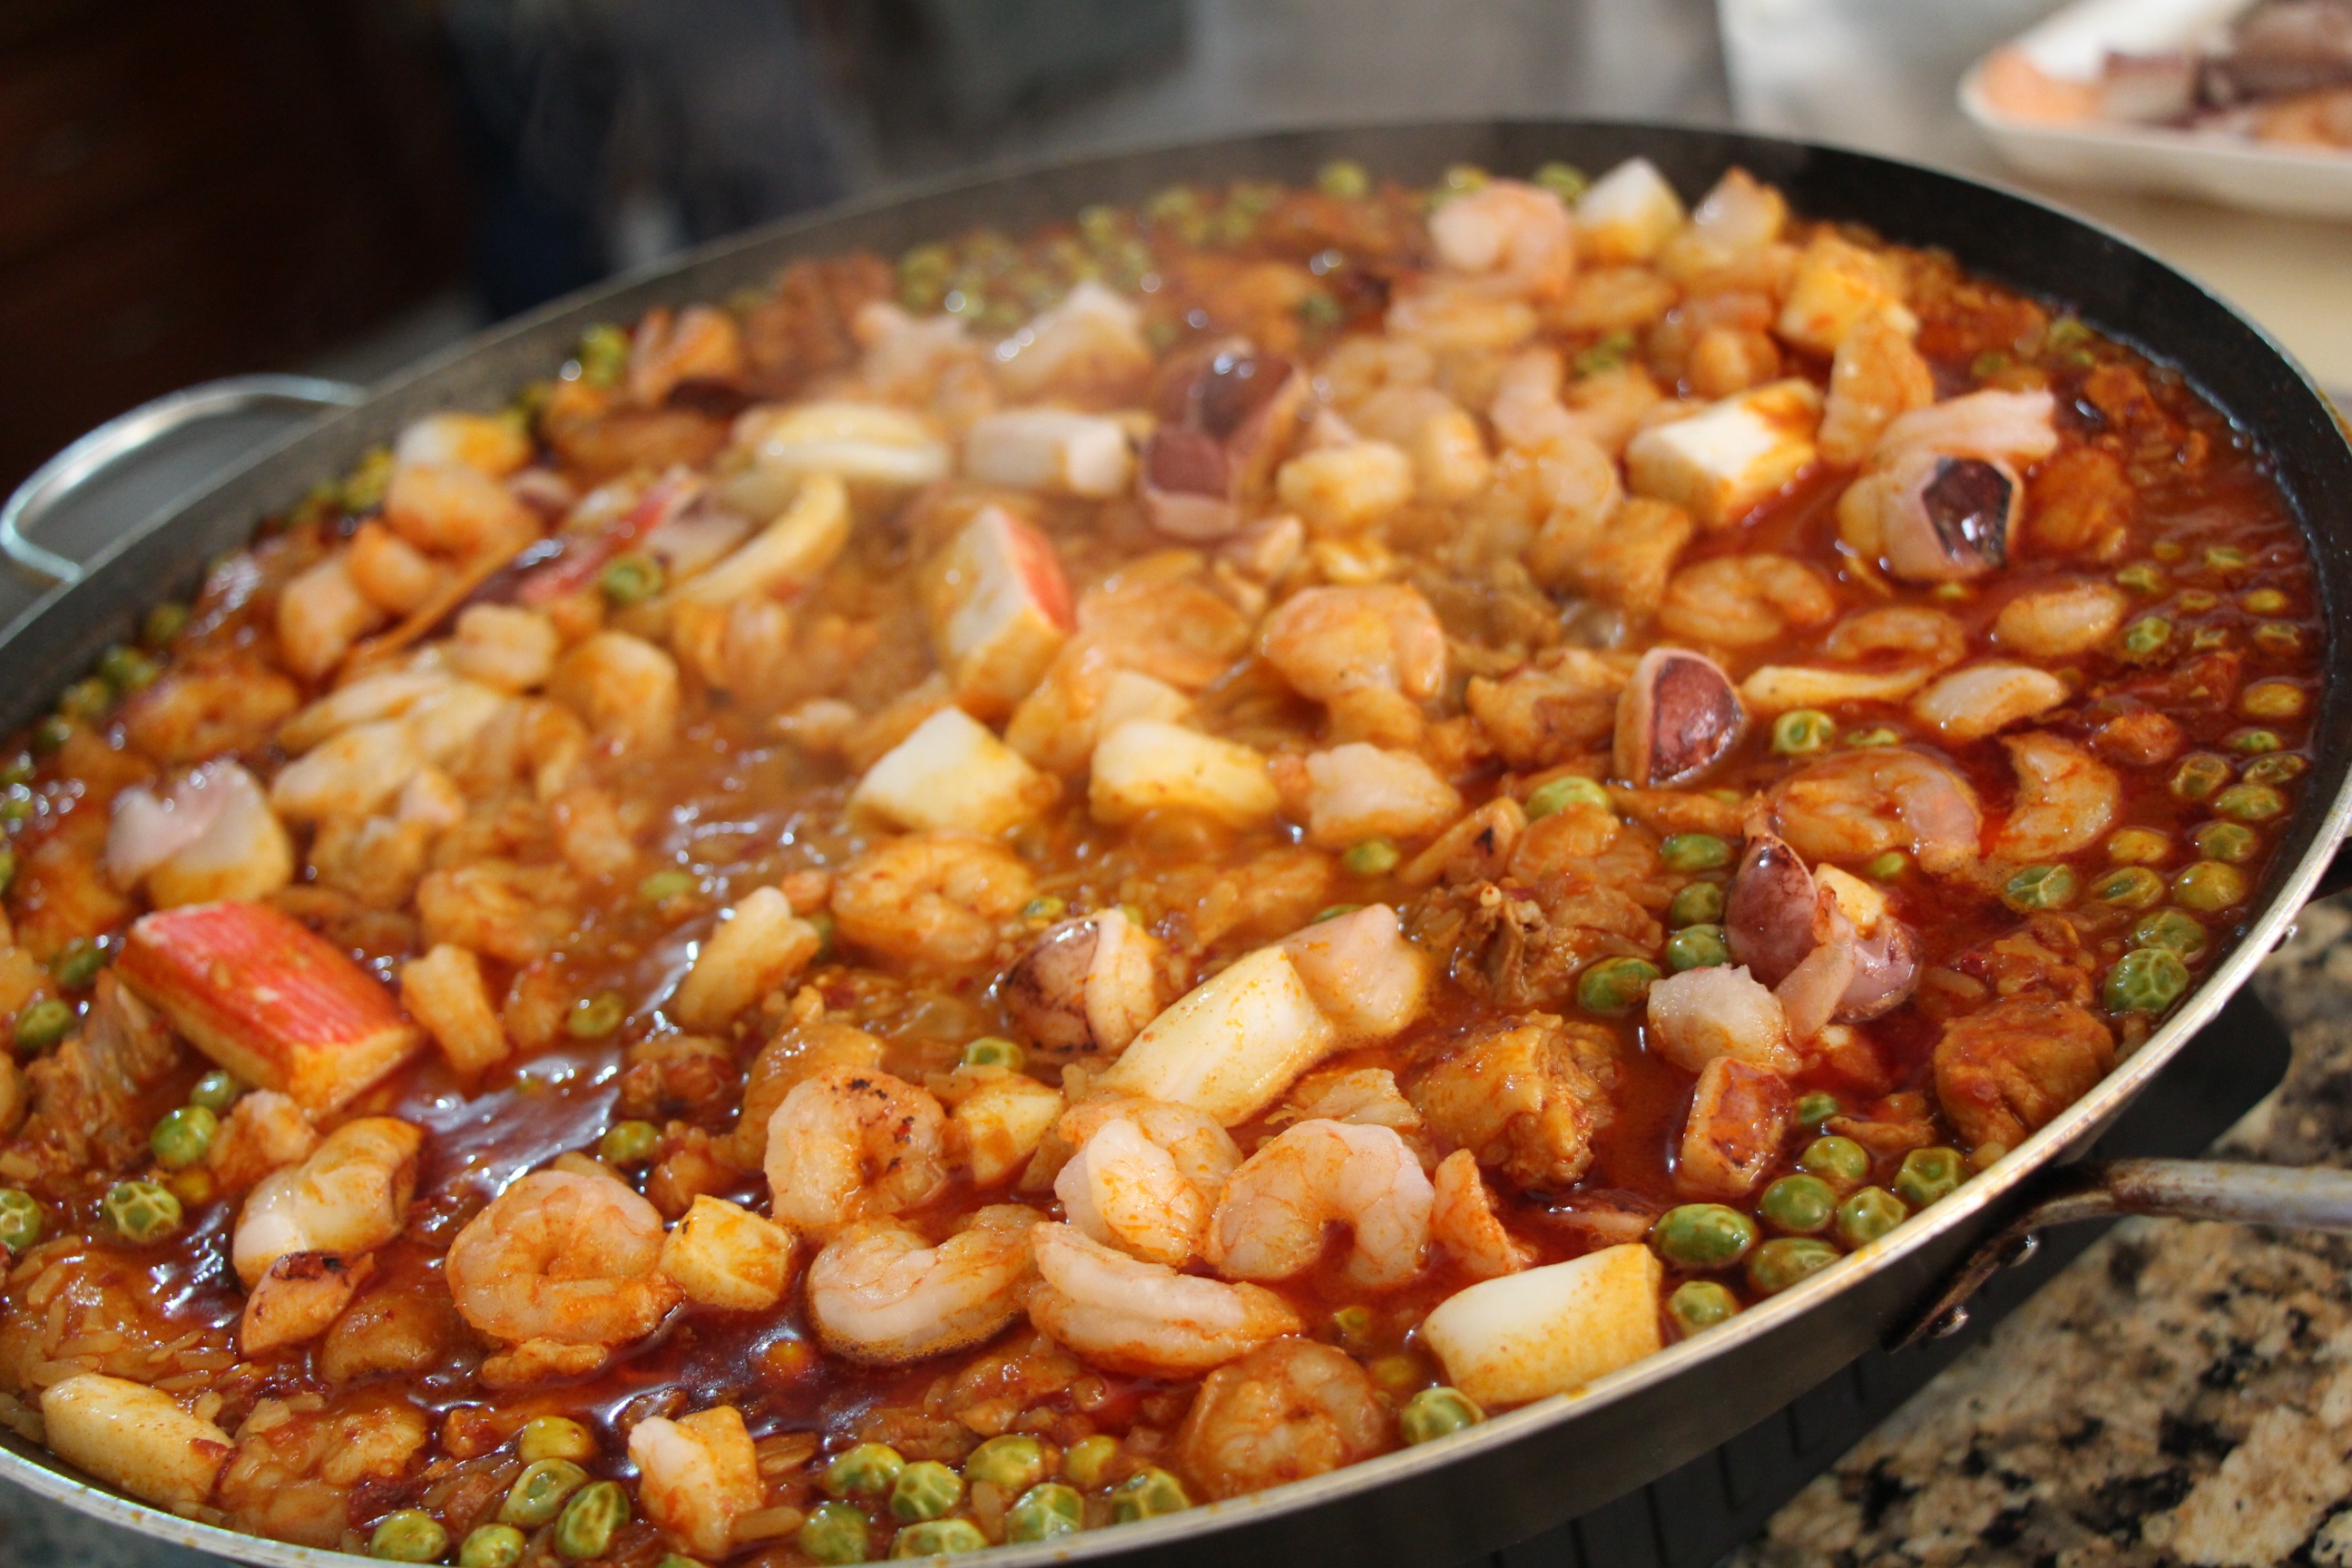
dish, meal, food, produce, vegetable, cuisine, delicious, asian food, spanish, paella, chinese food, gumbo, jambalaya